Biga (chariot)

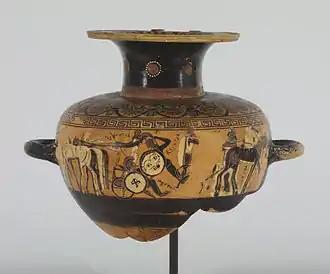
The "bigae" of Achilles and Memnon, each drawn by one white horse and one black horse ("hydria", 575–550 BC)

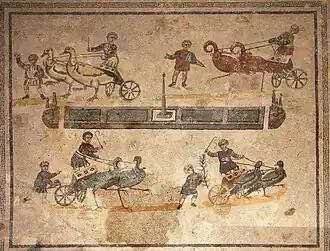
Mosaic from the Villa Romana del Casale showing boys racing "bigae" drawn by birds around a circus track

In his "Etymologiae", Isidore of Seville explains the cosmic symbolism of chariot racing, and notes that while the "quadriga", or four-horse chariot, represents the sun and its course through the four seasons, the "biga" represents the moon, "because it travels on a twin course with the sun, or because it is visible both by day and by night – for they yoke together one black horse and one white." Chariots frequently appear in Roman art as allegories of the Sun and Moon, particularly in reliefs and mosaics, in contexts that are readily distinguishable from depictions of real-world charioteers in the circus.